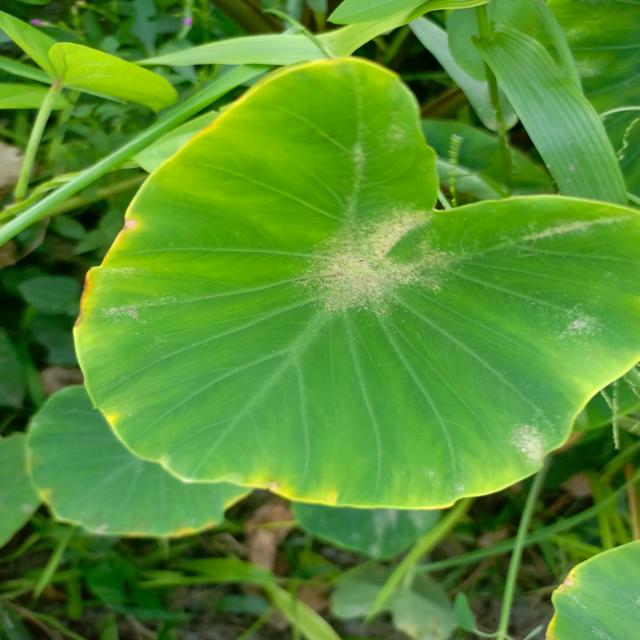
Label: Early_Blight